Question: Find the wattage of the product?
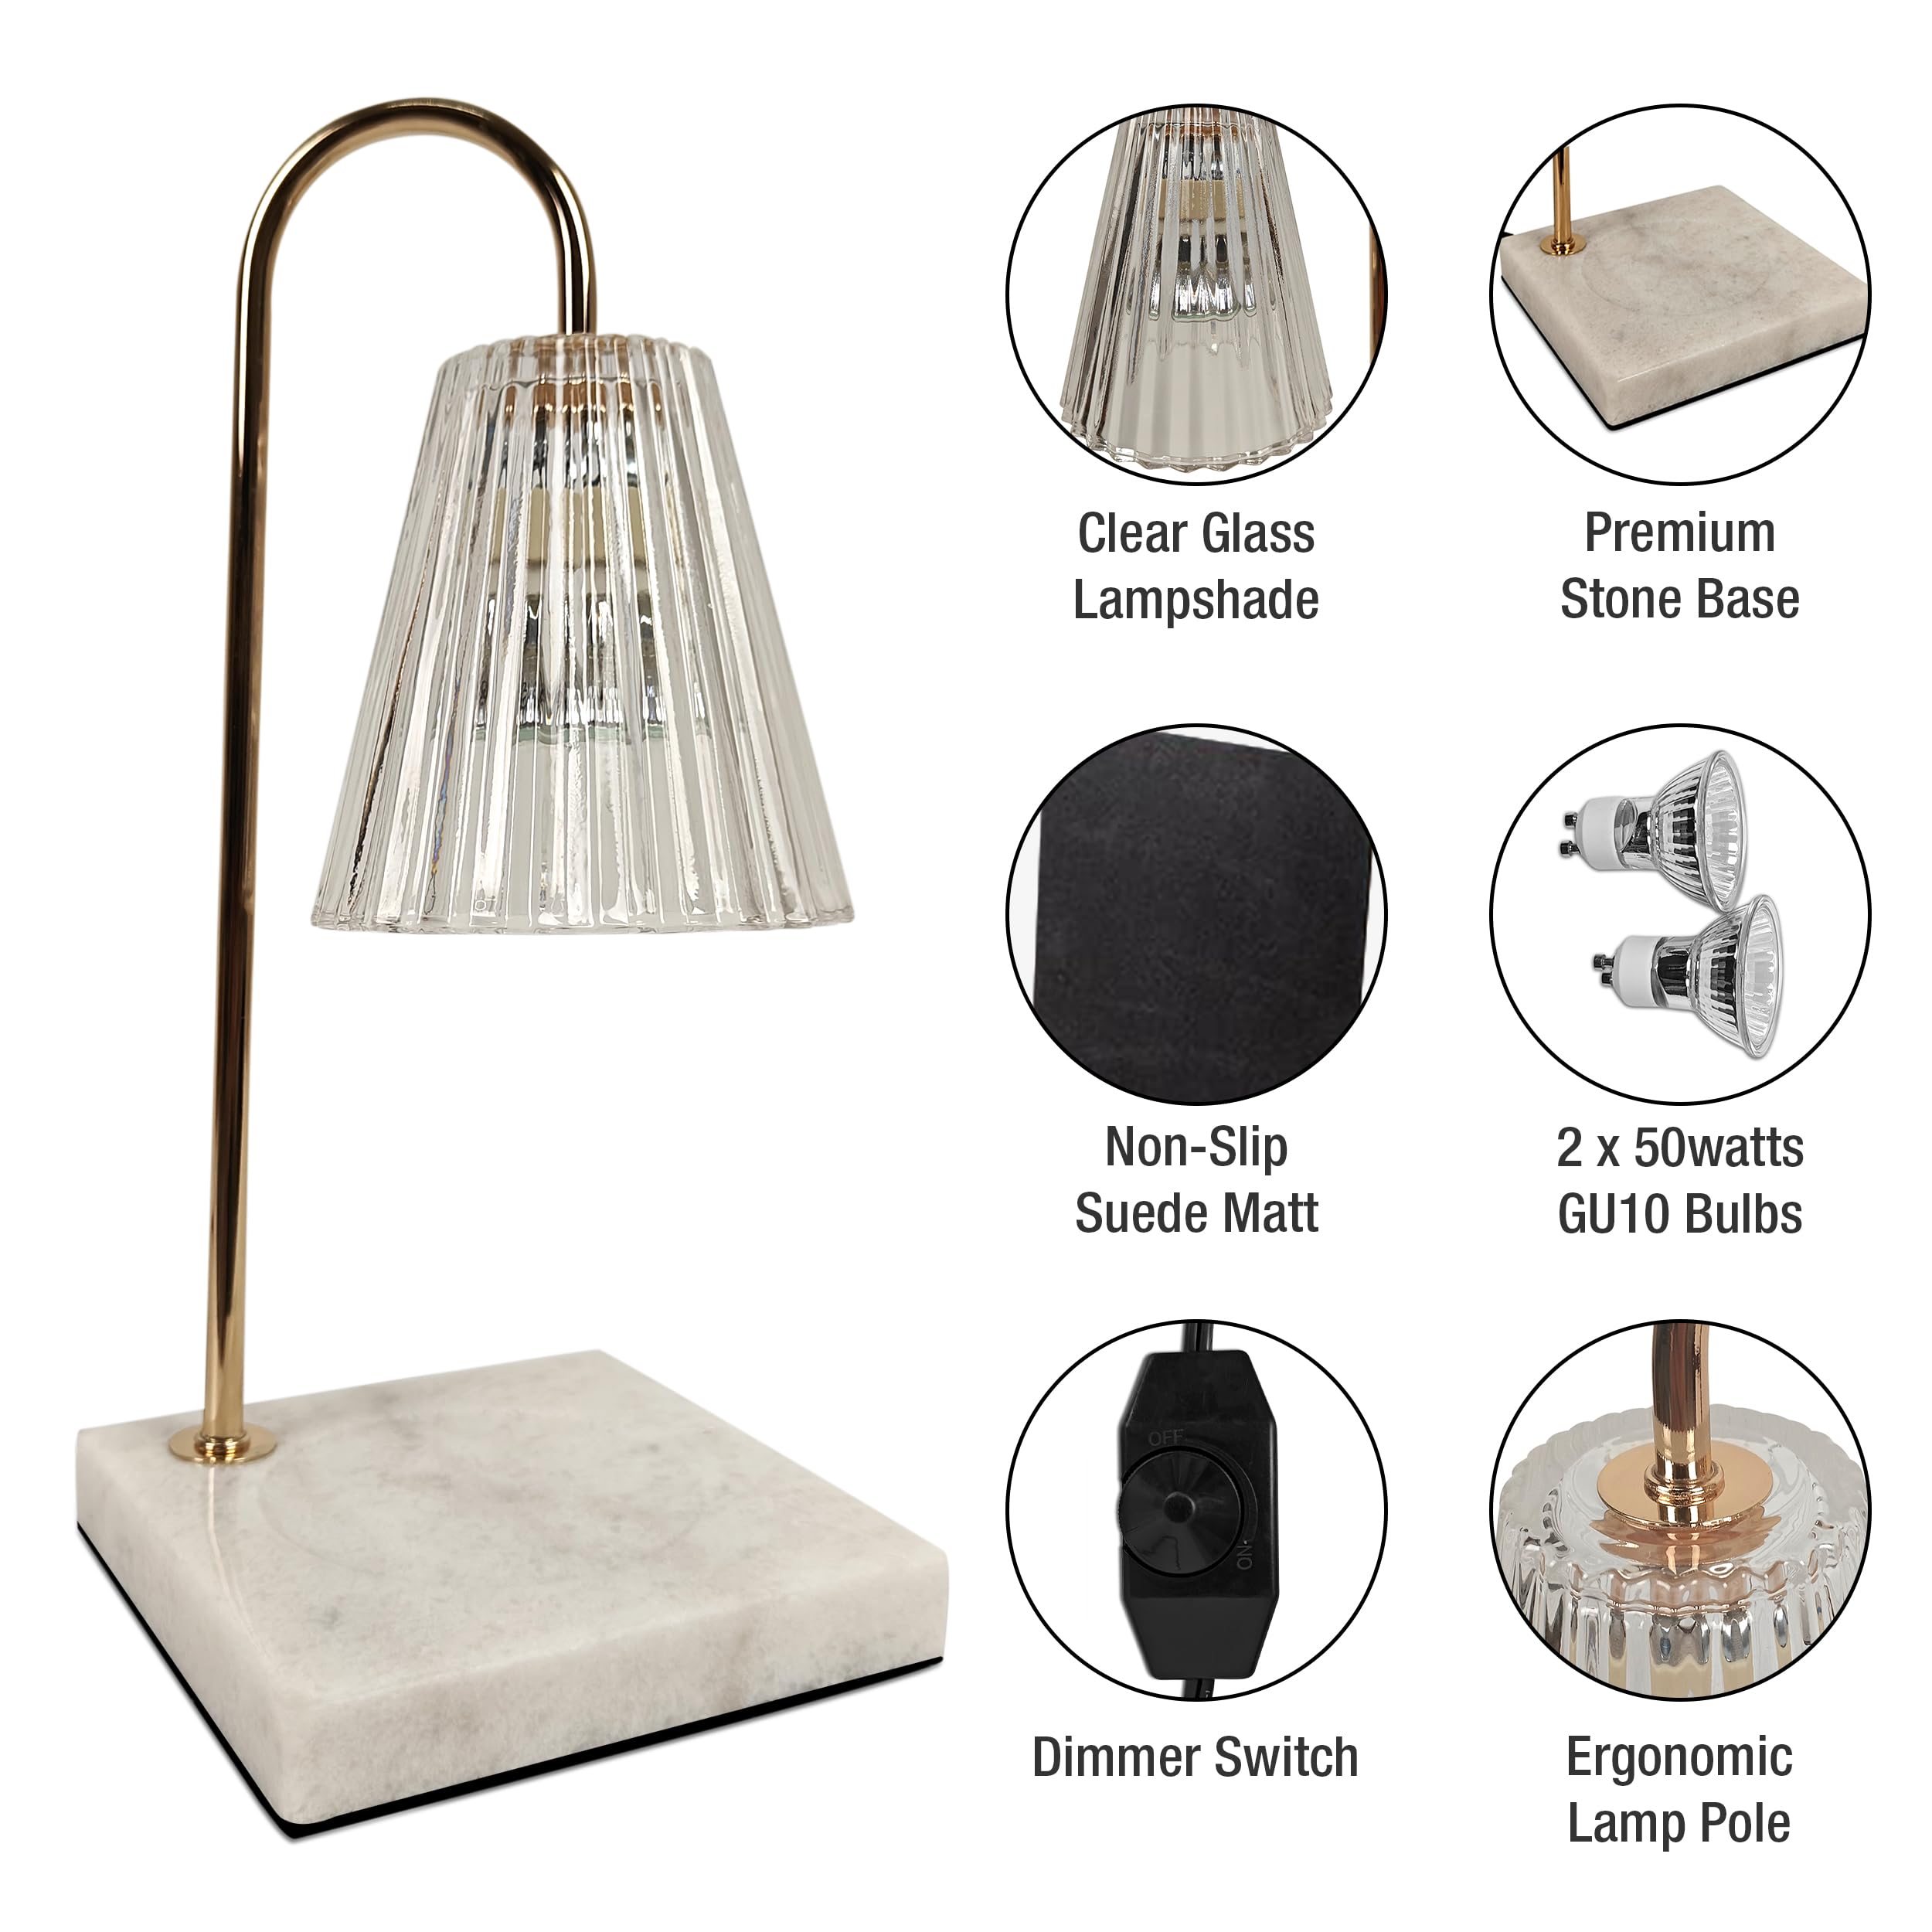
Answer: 50.0 watt